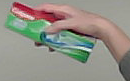
Product: colgate_toothpaste